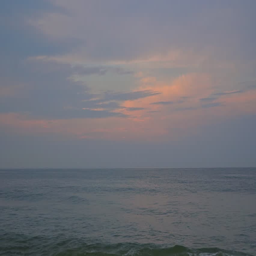
sunset on the beach of caribbean sea